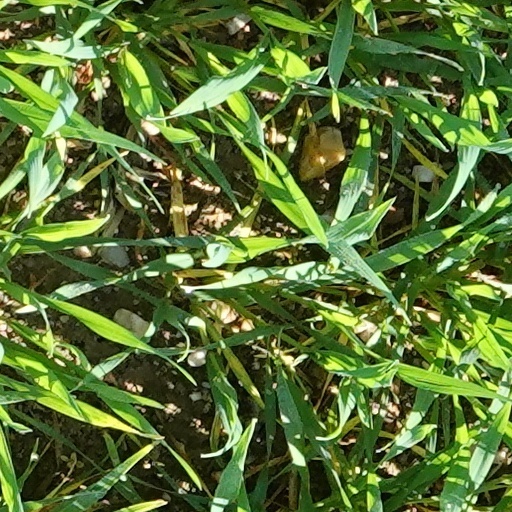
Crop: wheat